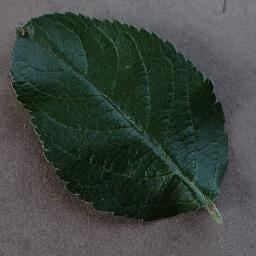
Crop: apple
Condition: healthy